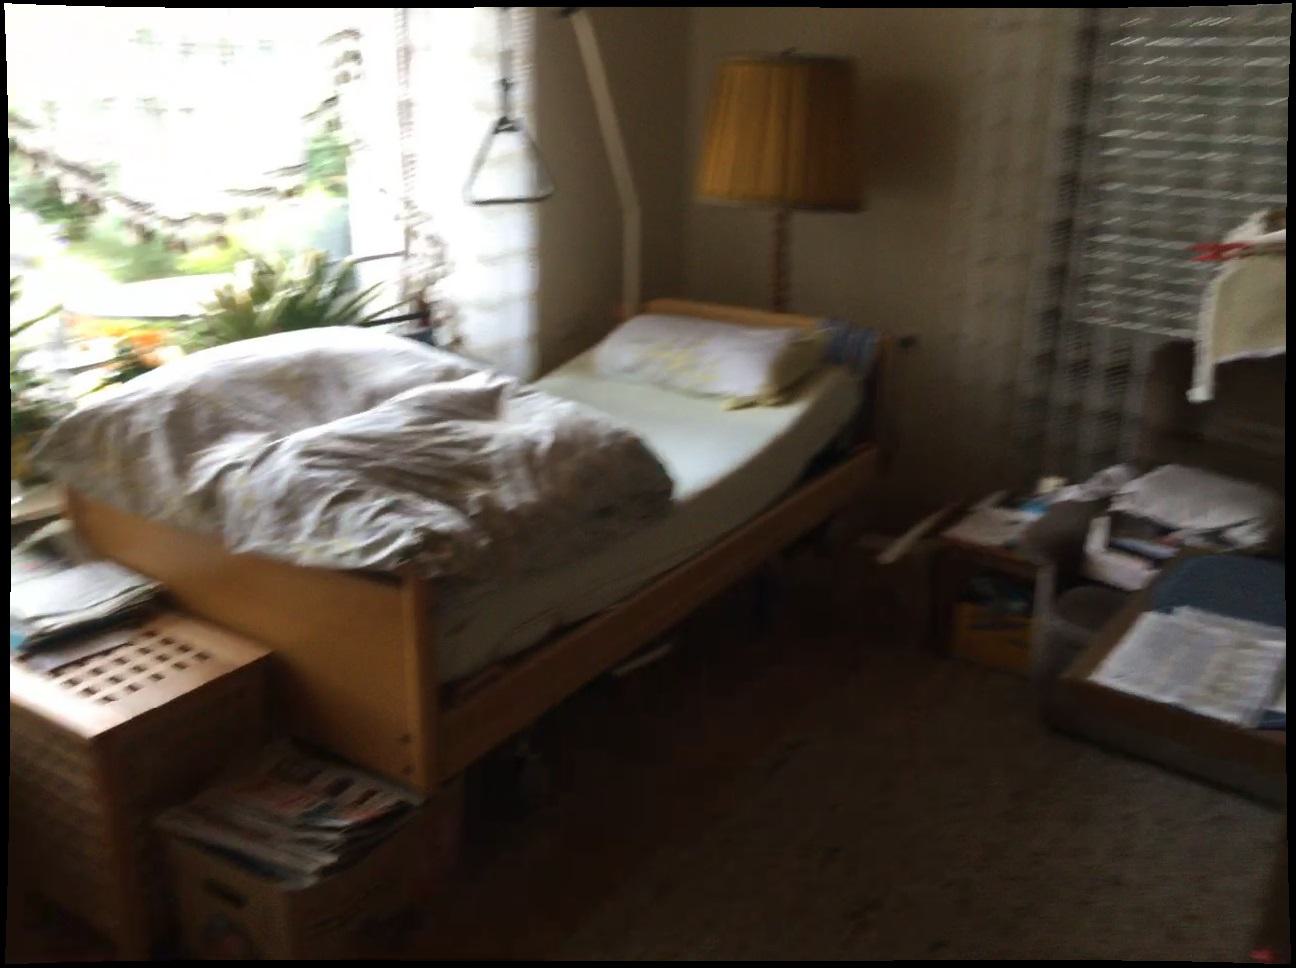
Question: Is the pillow below the radiator from the camera's perspective? Final answer should be yes or no.
Answer: No